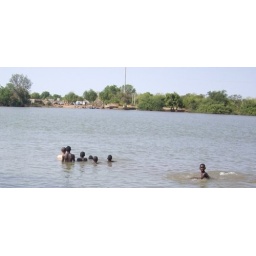
Kids and me swimming in the Gambia river